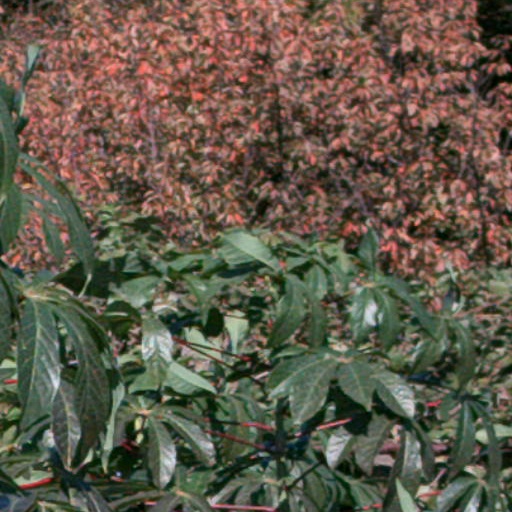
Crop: cassava